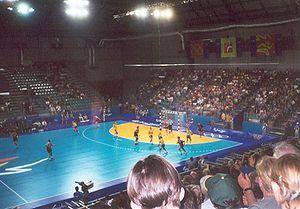
Les Jeux olympiques d'été de 2000, jeux de la XXVIIᵉ olympiade de l'ère moderne, se sont déroulés à Sydney du 15 septembre au 1ᵉʳ octobre 2000. Ces derniers jeux du millénaire sont les deuxièmes à se tenir en Australie quarante-quatre ans après Melbourne en 1956.
Le handball [ʔɑ̃dbal] est un sport collectif joué à la main où deux équipes de sept joueurs s'affrontent avec un ballon en respectant plusieurs règles sur un terrain rectangulaire de dimensions 40 m par 20 m, séparé en deux camps.